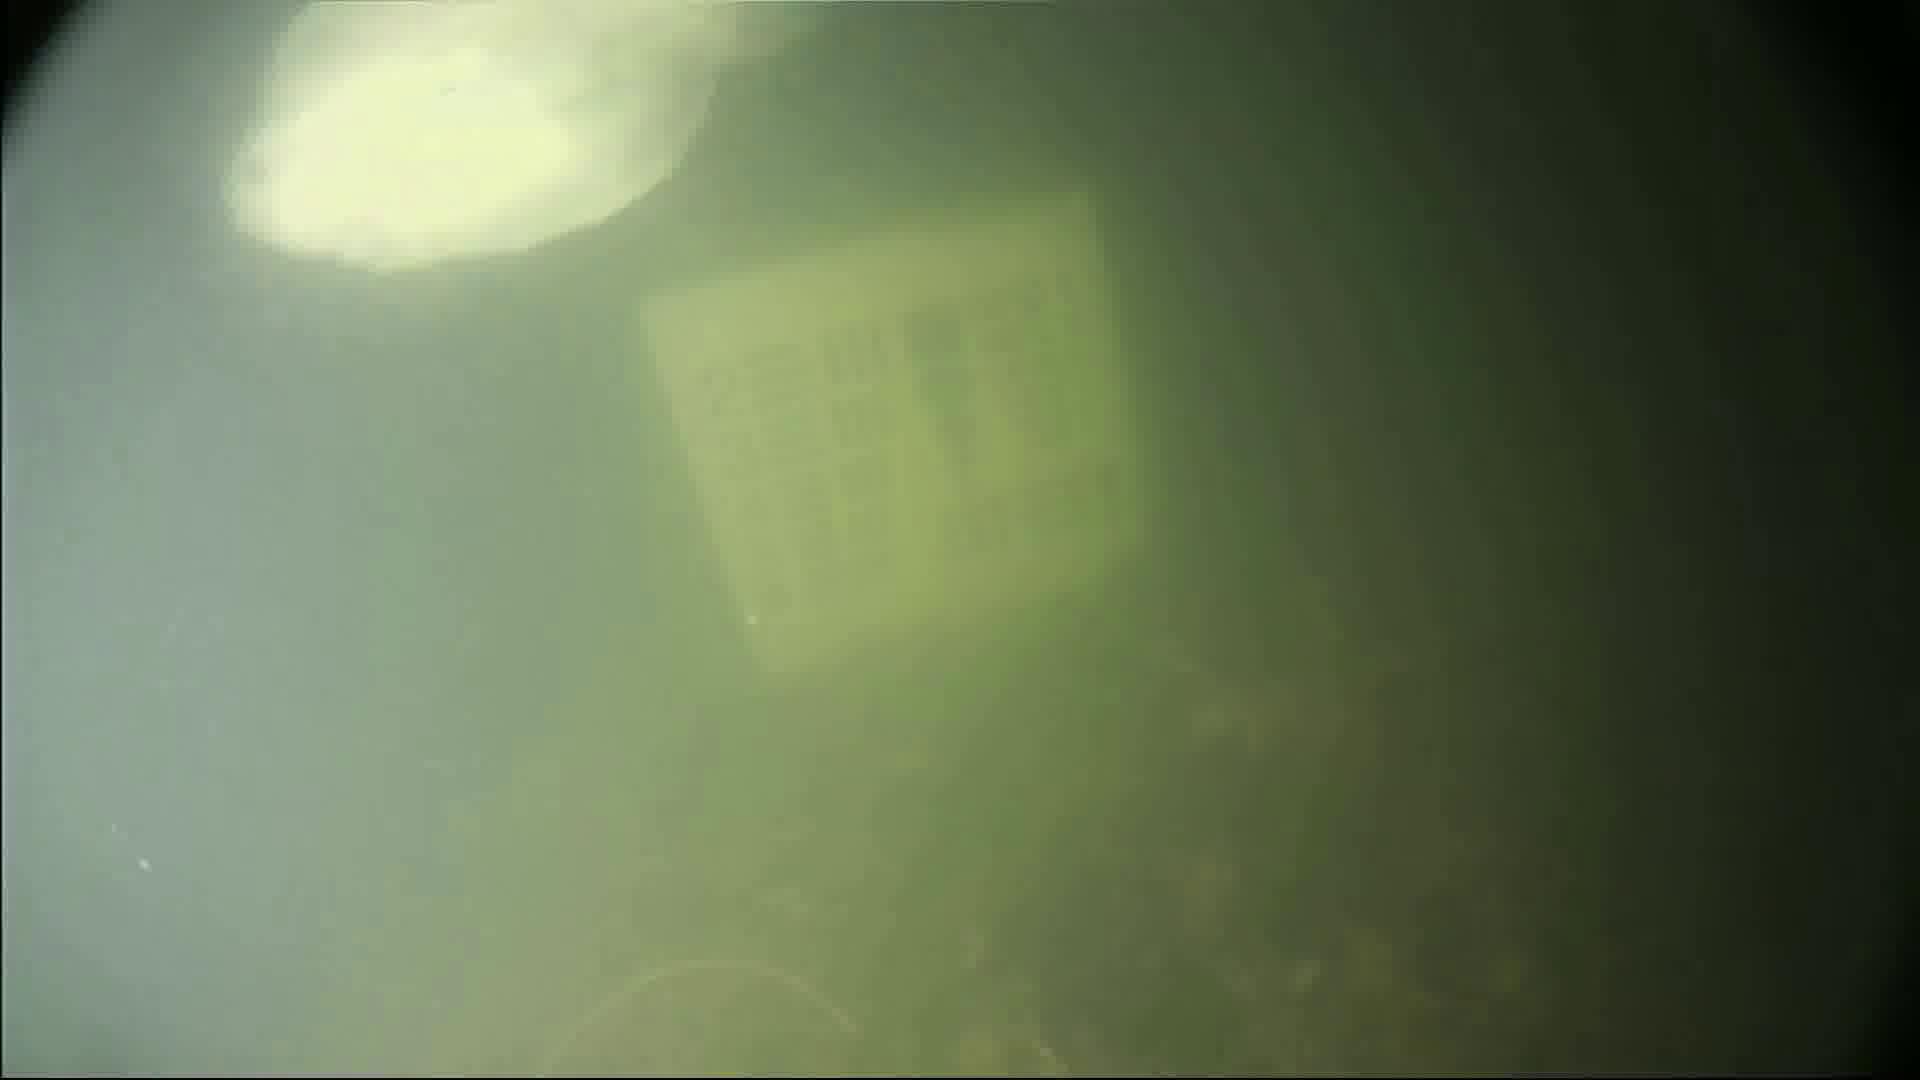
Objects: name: fish